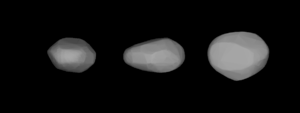
(725) Amanda est un astéroïde de la ceinture principale découvert le 21 octobre 1911 par l'astronome autrichien Johann Palisa.